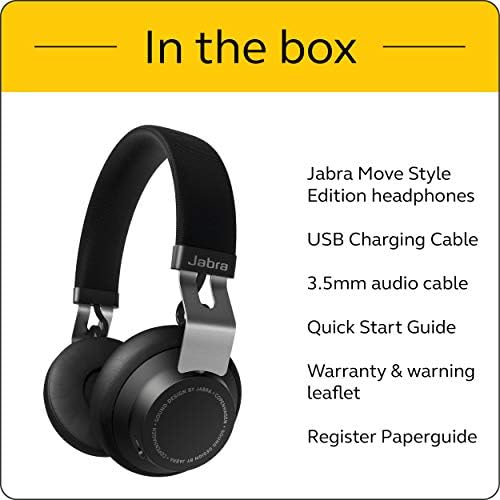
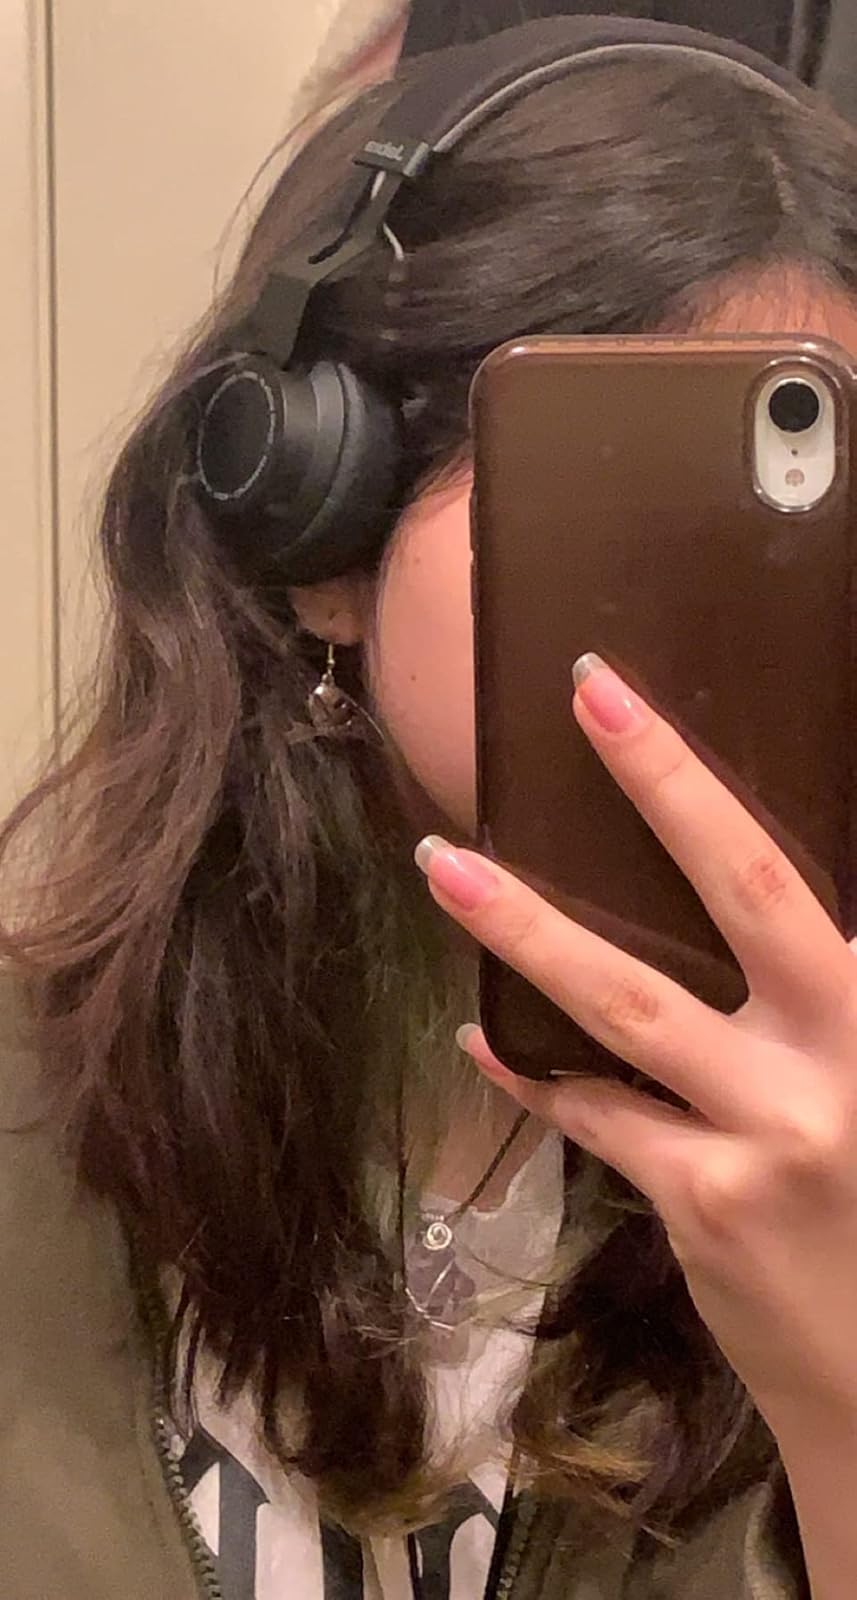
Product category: headphones
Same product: yes